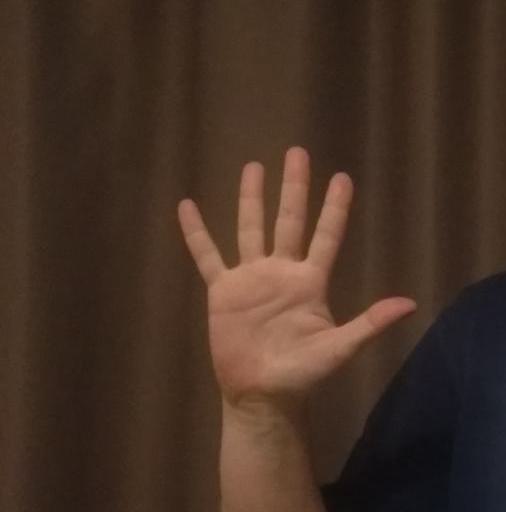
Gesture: palm